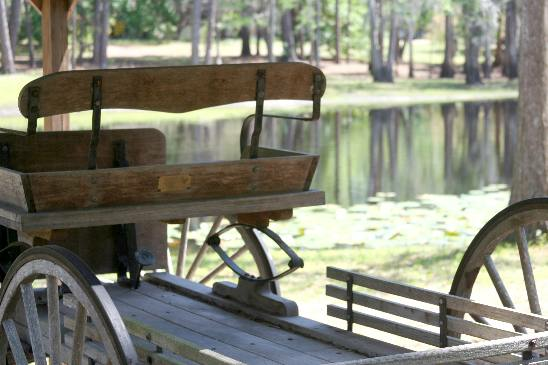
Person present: No